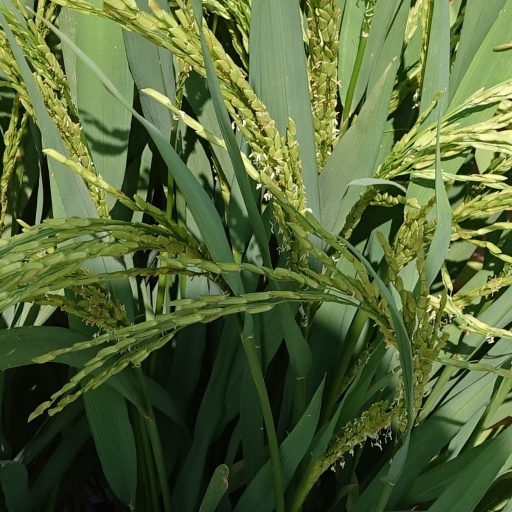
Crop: rice